Auburn University traditions

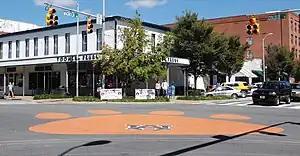
Tiger Paw painted on the street at Toomer's Corner with Toomer's Drugs in the background.

The intersection of Magnolia Avenue and College Street in Auburn, which marks the transition from downtown Auburn to the university campus, is known as Toomer's Corner. It is named for businessman and State Senator Sheldon "Shel" Toomer who founded Toomer's Drugs on the corner of Magnolia Avenue and College Street in 1896, and helped to found the Bank of Auburn in 1907. Toomer's Drugs is a small business on the corner that has been an Auburn landmark for over 130 years.